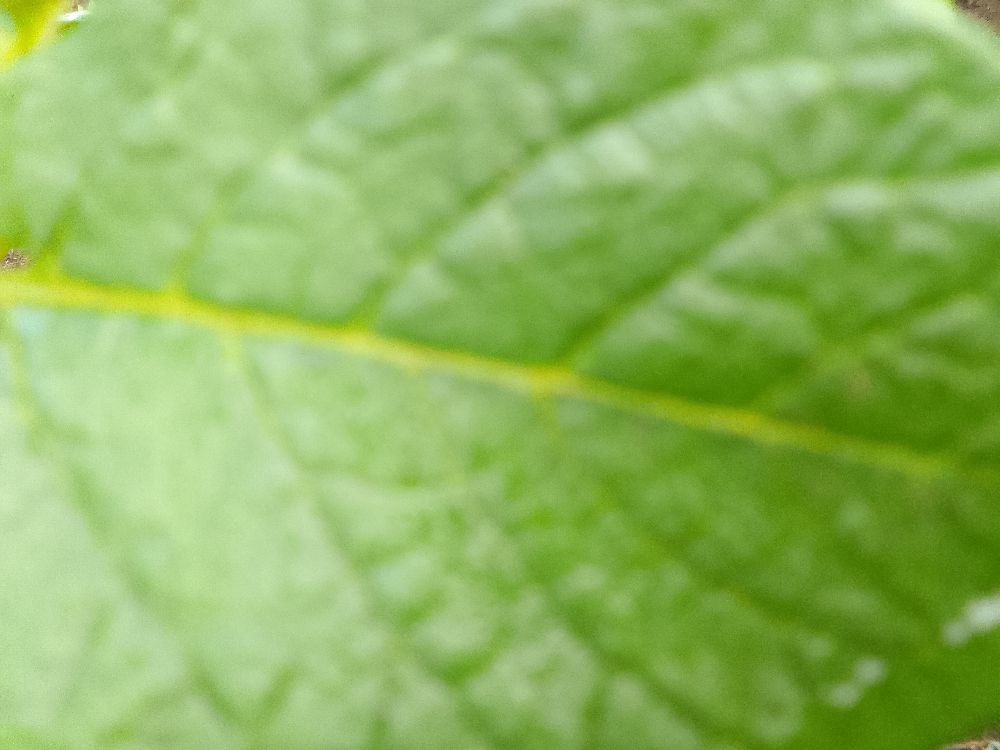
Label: Healthy